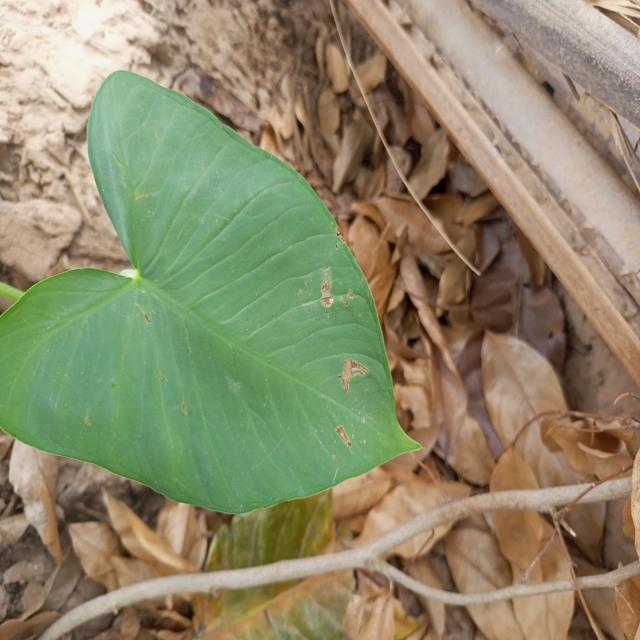
Label: Early_Blight